Plaza Theatre (Palm Springs, California)

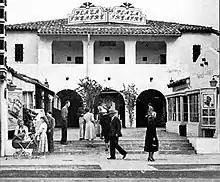
The historic Plaza Theatre, 1951

The Plaza Theatre is a historic theater located at 128 South Palm Canyon Drive in Palm Springs, California. It is an anchor of La Plaza (a.k.a. Palm Springs Plaza), a streetside collection of shops, one of the first planned shopping centers in Southern California, opened in 1936. From 1990 through 2014 the theatre housed The Fabulous Palm Springs Follies which was featured on ABC's "20/20", "The Today Show", the "New York Times", NPR and other media since its founding. There is currently a fundraising campaign to raise money to restore the historic building to its former glory and make it a theater that meets theatrical needs for today and tomorrow.